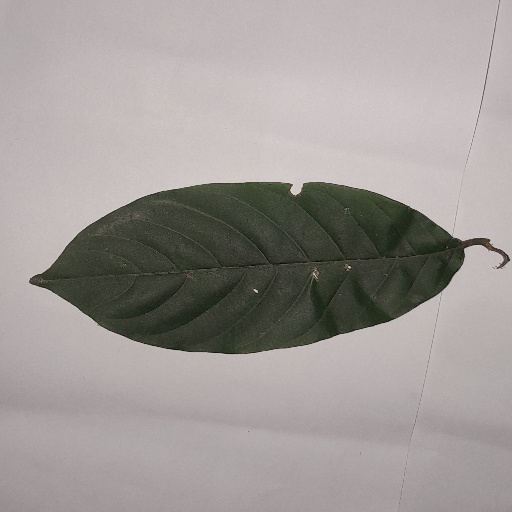
Species: HariTaki
Leaf condition: Shot Hole